Stellar classification

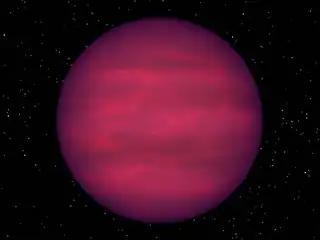
Artist's impression of a T-dwarf

Class L dwarfs get their designation because they are cooler than M stars and L is the remaining letter alphabetically closest to M. Some of these objects have masses large enough to support hydrogen fusion and are therefore stars, but most are of substellar mass and are therefore brown dwarfs. They are a very dark red in color and brightest in infrared. Their atmosphere is cool enough to allow metal hydrides and alkali metals to be prominent in their spectra.